ASUDAS

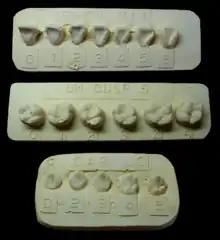
Reference plaques of the ASUDAS illustrating human tooth crown and root shape variants

The ASUDAS (Arizona State University Dental Anthropology System) is a reference system for collecting data on human tooth morphology and variation created by Christy G. Turner II, Christian R. Nichol, and G. Richard Scott. The ASUDAS gives detailed descriptions for common crown and root shape variants and their different degrees of expression. It also comprises a set of reference plaques illustrating dental variants as well as showing their expression levels in 3D. The ASUDAS was designed to ensure a standardized scoring procedure with minimum error in order to warrant comparability between data collected by different observers.